Bart Davis

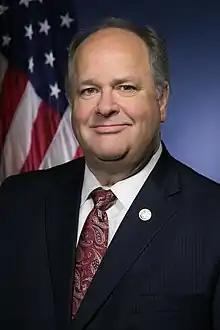
Official portrait, 2017

Bart McKay Davis (born March 7, 1955) is an American attorney and politician who has been nominated to serve as the United States attorney for the District of Idaho. He previously served as the U.S. attorney from 2017 to 2021. He previously served as a Republican member of the Idaho Senate, representing District 33 from 2002 to 2017. He represented District 29 from 1998 to 2002. During his time in the Idaho Senate, he served as state senate majority leader.